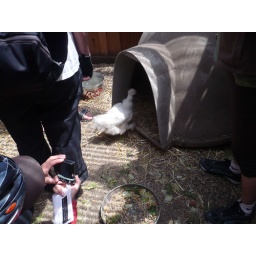
Igloo dog house used for chickens in chicken pen